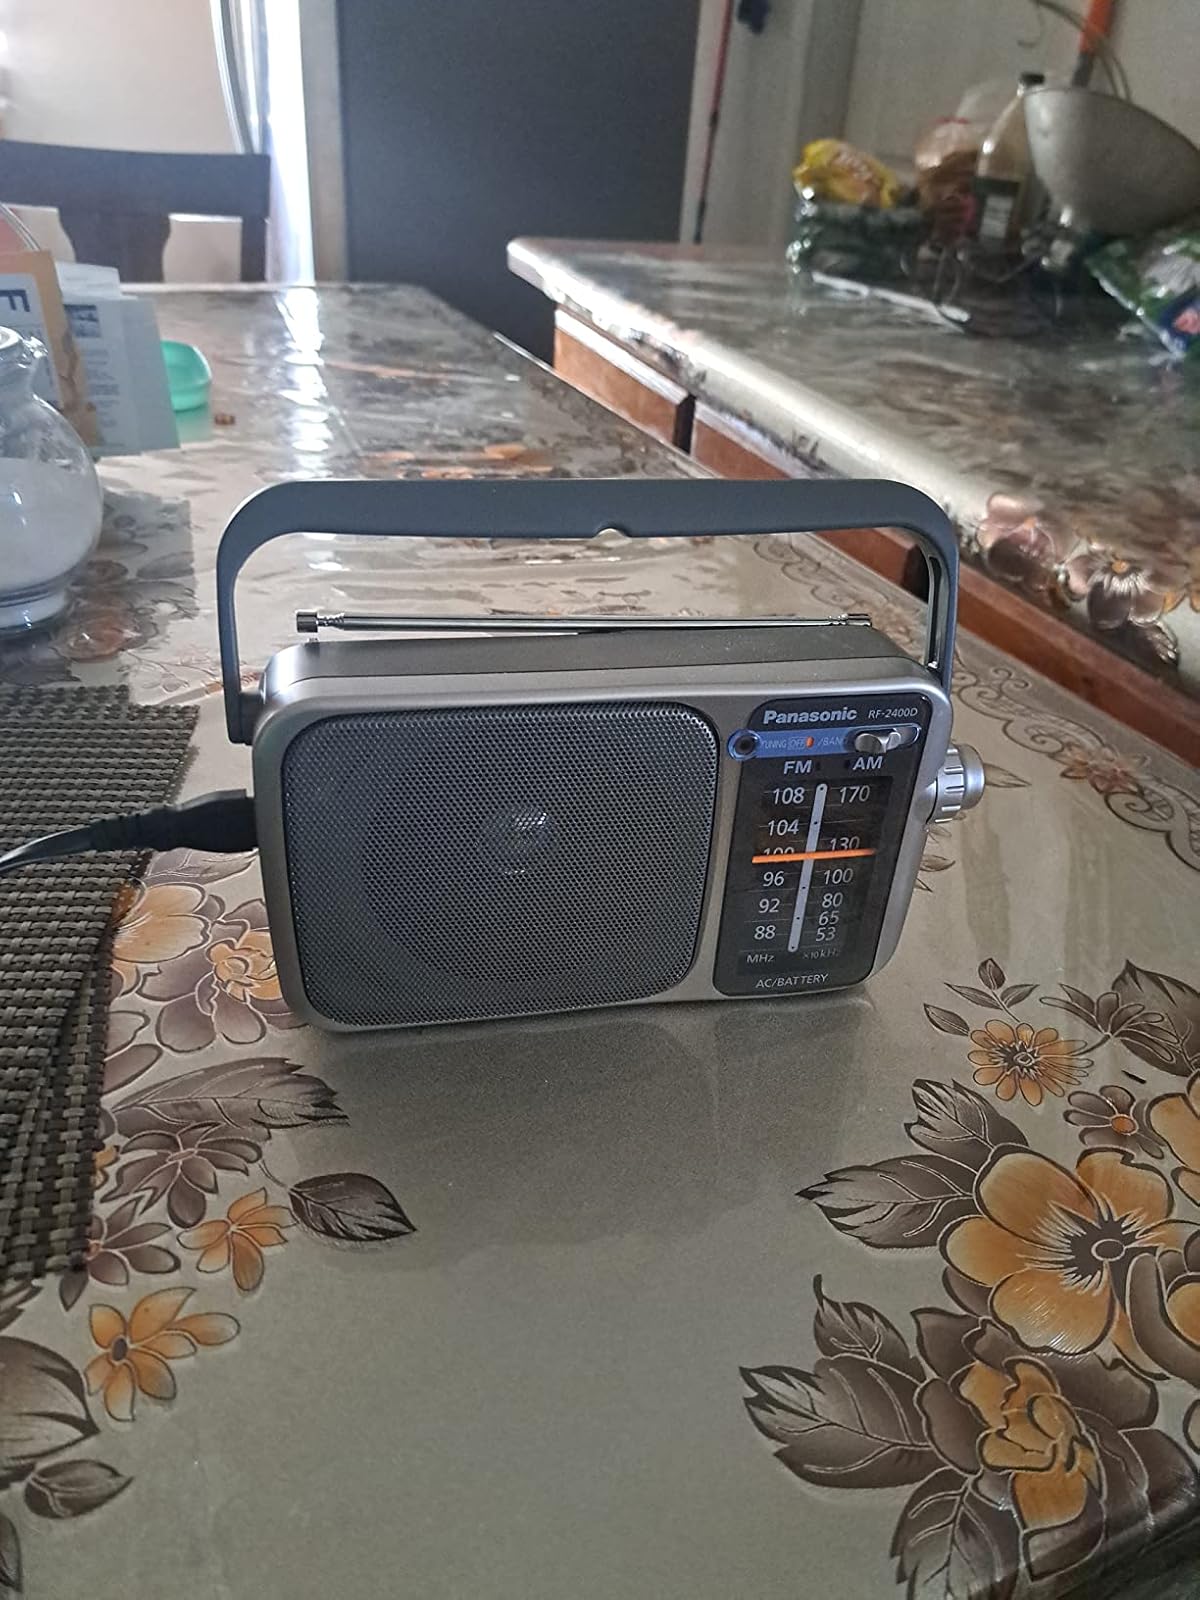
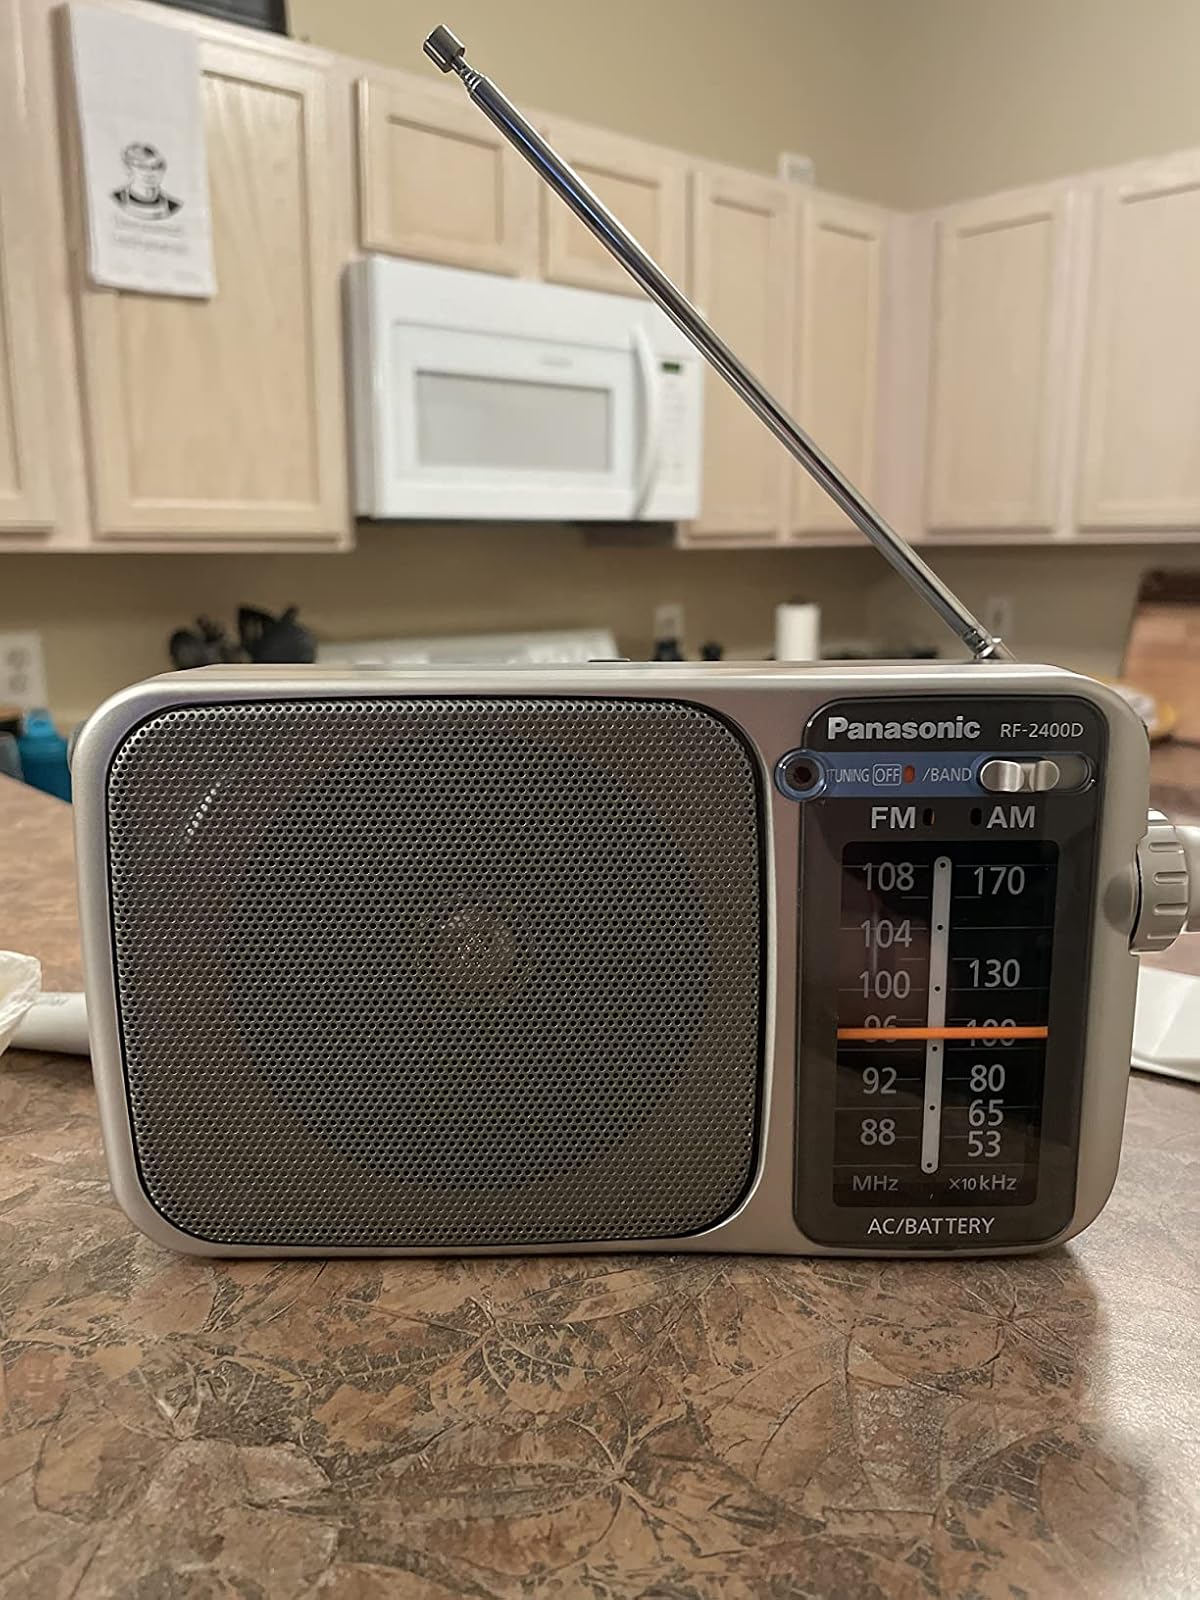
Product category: radio
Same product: yes